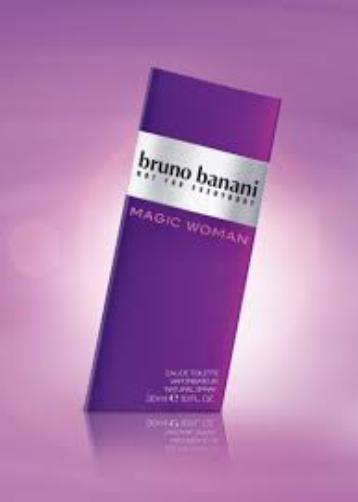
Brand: Bruno Banani
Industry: Necessities